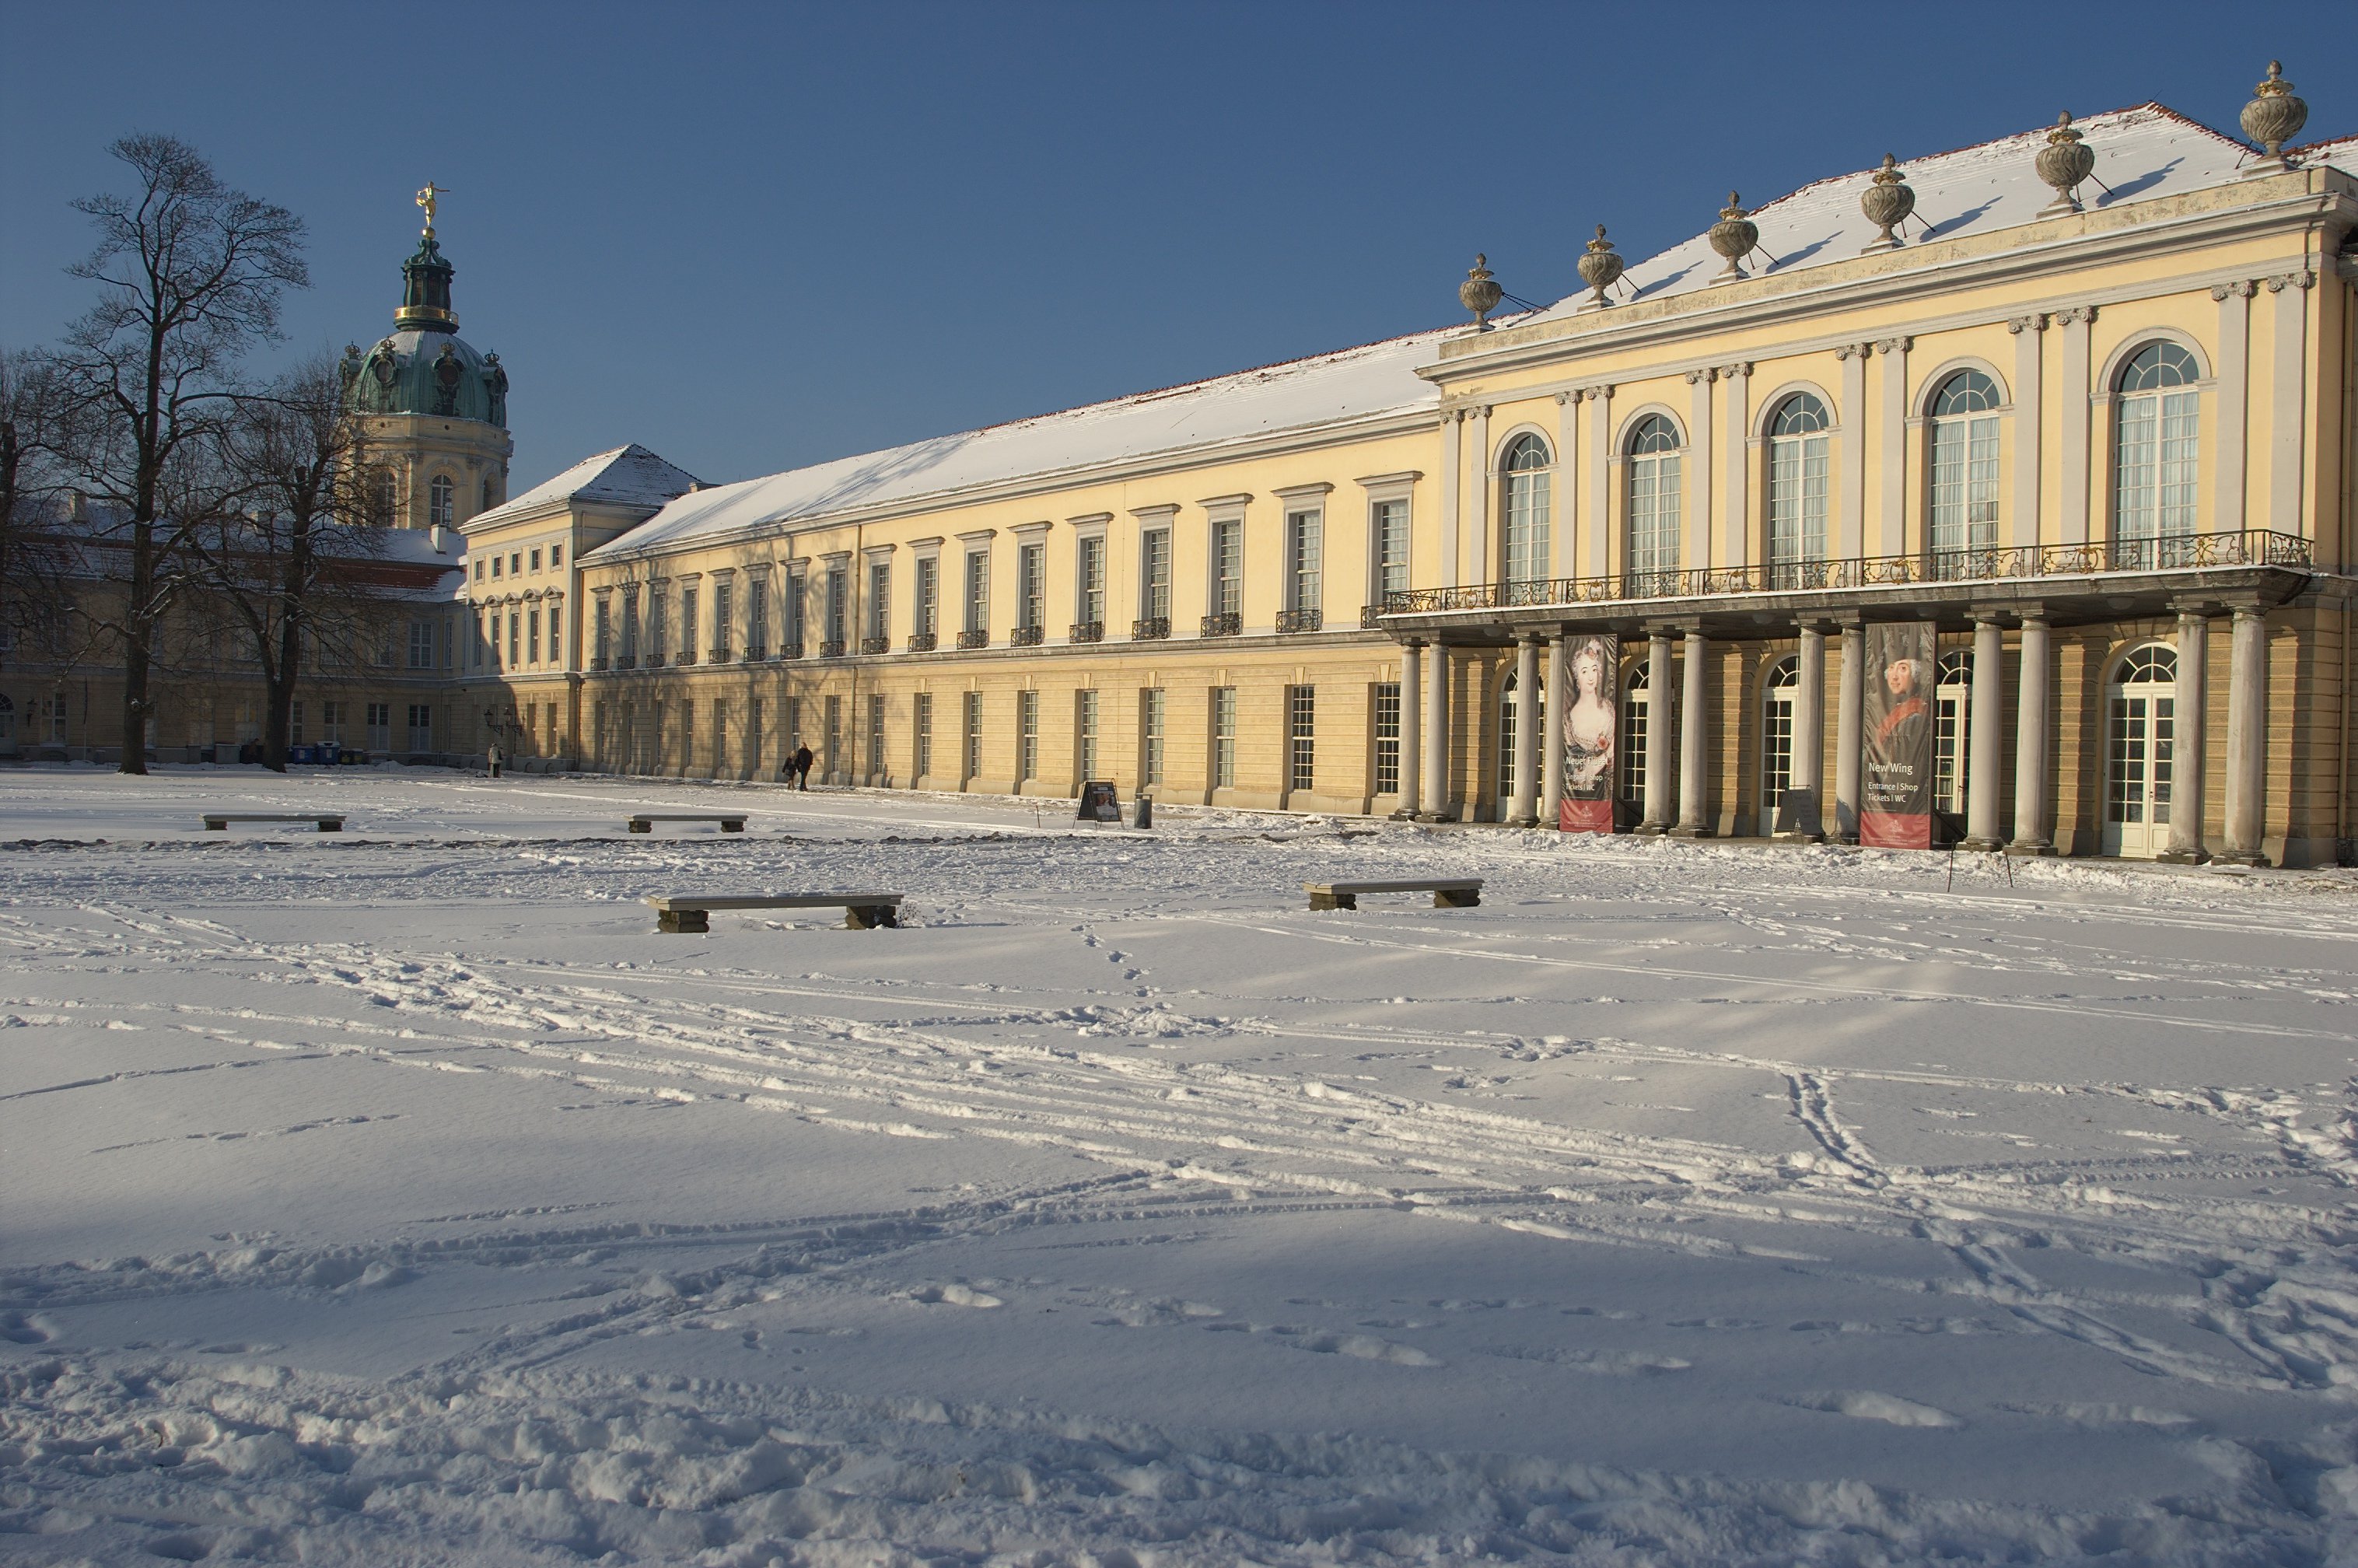
snow, winter, building, chateau, weather, season, rawtherapee, germany, deutschland, berlin, pentax, estate, 20mm, schnee, 2010, lenstagged, steffenzahn, k100d, justpentax, iamflickr, cosina, voigtlander, skopar, colorskopar, cv20, colorskopar20mmf35slii, 20mmf35slii, voigtlander20mm, cv2035, skopar20mmf35, charlottenburg, cosinavoigtl nder, cosinavoigtl ndercolorskopar20mmf35, voigtl nder20mmf35colorskoparslii, voigtl nder20mmf35